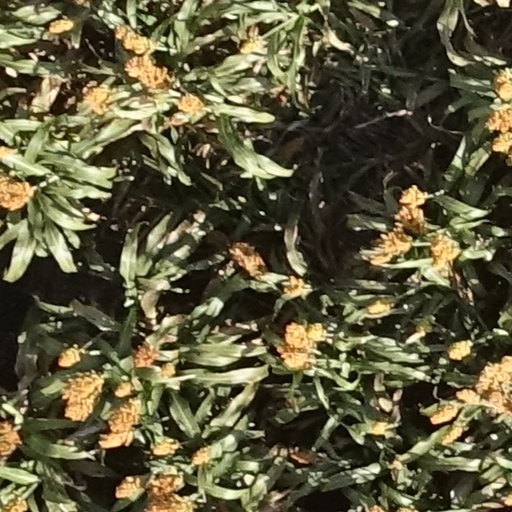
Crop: sorghum